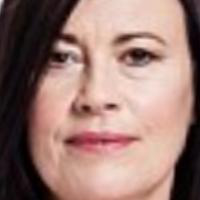
Age group: age 41-55